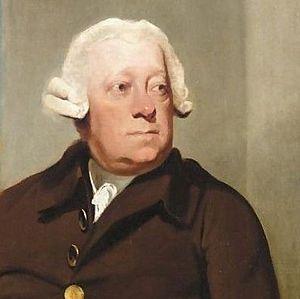
Lord George Augustus Cavendish MP PC est un noble, un politicien britannique, et un membre de la Maison de Cavendish.